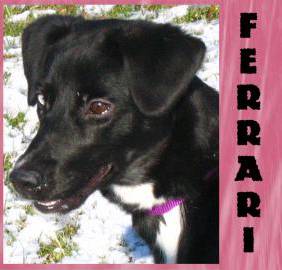
Label: dog